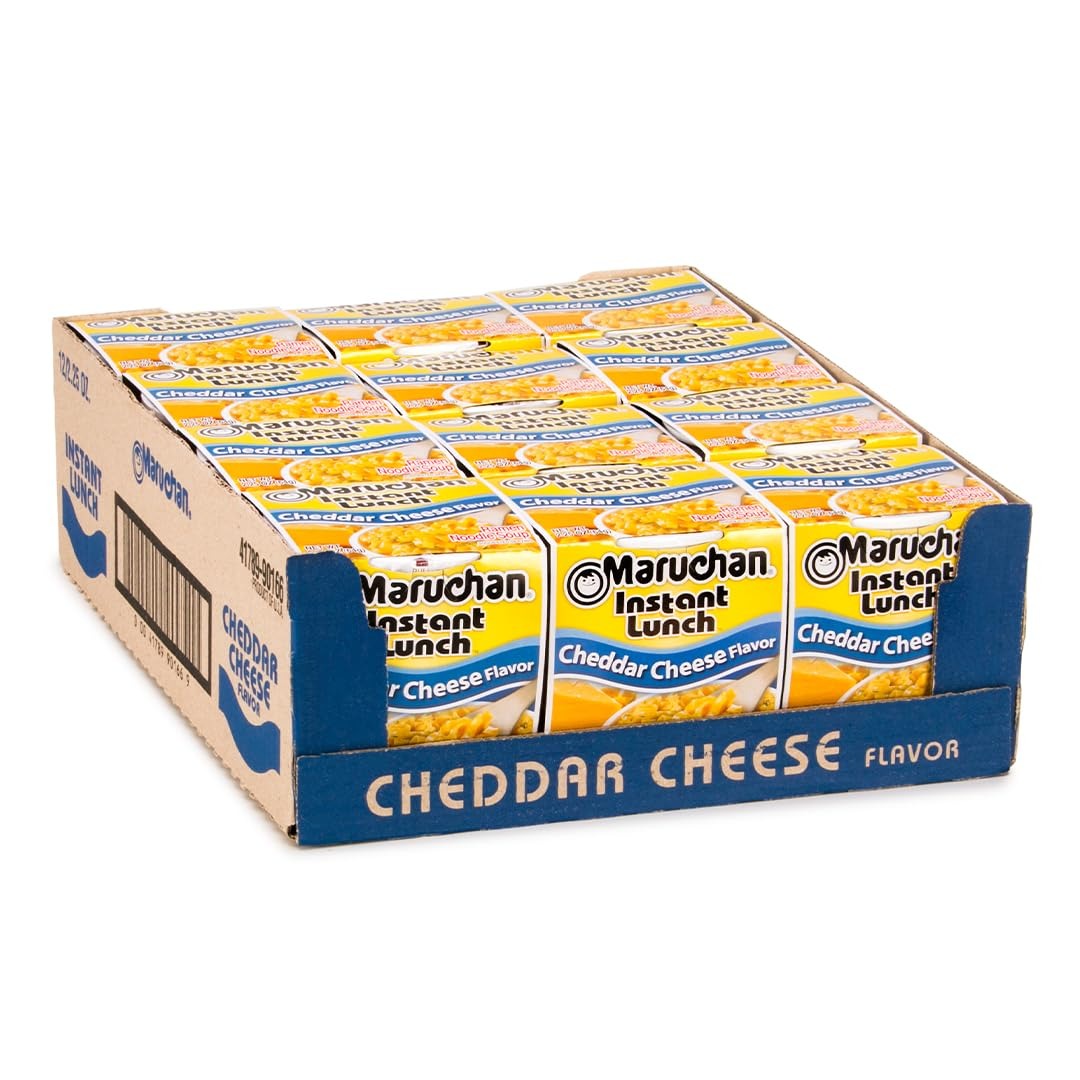
Item Name: Maruchan Instant Lunch Cheddar Cheese, Ramen Noodle Soup, Microwaveable Meal, 2.25 Oz, 12 Count
Bullet Point 1: 3-MINUTE PREP: Simply add water! Instructions: 1.) Fold lid halfway, fill to inside line with boiling water. 2.) Secure lid, let stand for 3 mins. 3.) Remove lid, stir well, and savor from cup. For optimal taste, use boiling water.
Bullet Point 2: DELICIOUSLY CHEESY: Experience melt-in-your-mouth goodness with our creamy, cheesy noodles. Prepare to be amazed by the irresistible taste of cheddar perfection!
Bullet Point 3: CREATE YOUR PERFECT RAMEN: Personalize your instant lunch cup with your favorite veggies, proteins, or spices! Tailor your ramen experience to suit your cravings and taste preferences.
Bullet Point 4: COLLEGE SNACK ESSENTIAL: Ramen, the ultimate college comfort food. Fuel late-night study sessions with Maruchan ramen! Send a thoughtful snack care package to your college student for a quick and convenient hunger hack!
Bullet Point 5: SIZE: 12 pack/count of 2.25 oz units
Value: 27.0
Unit: Ounce

Price: 2